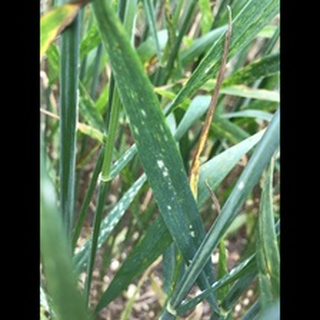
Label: wheat_mildew